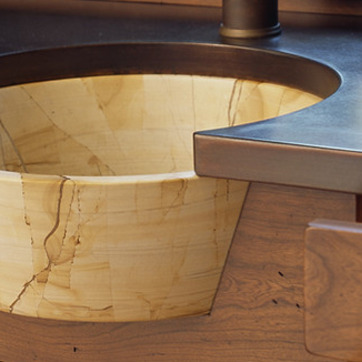
Material: ceramic